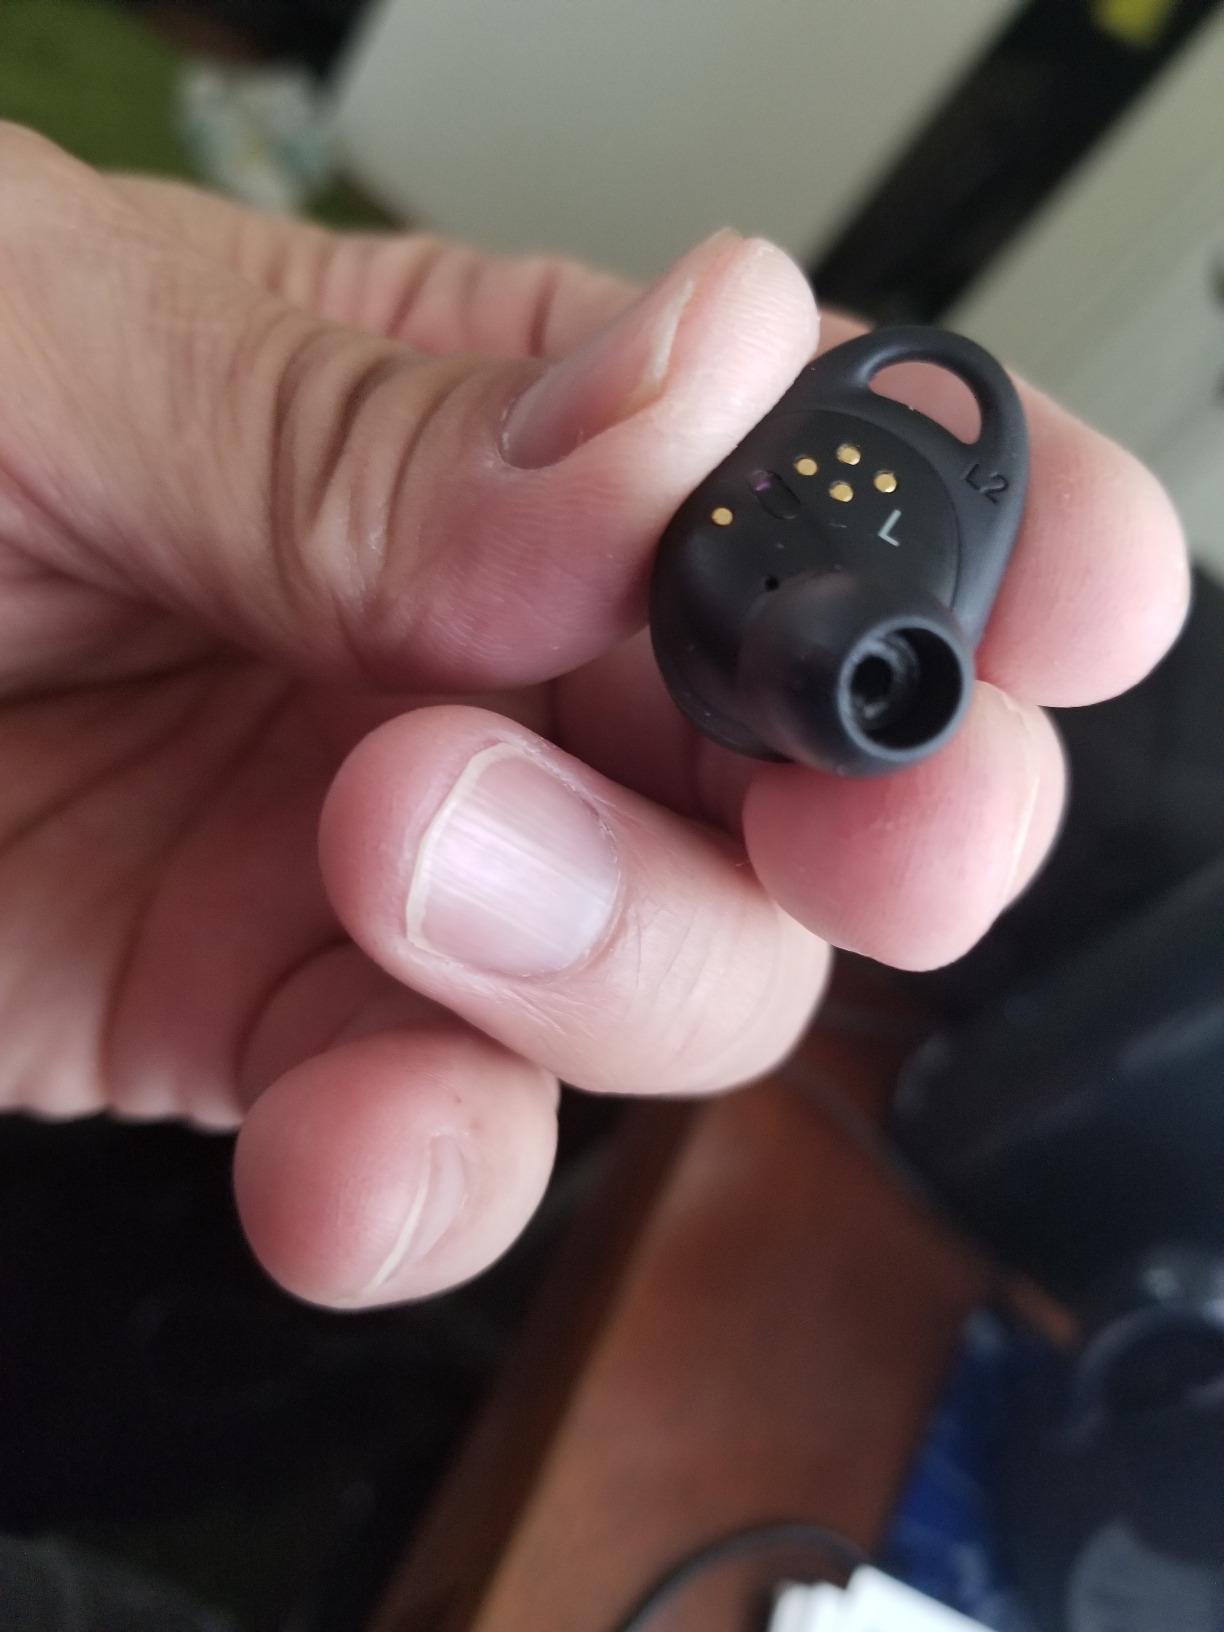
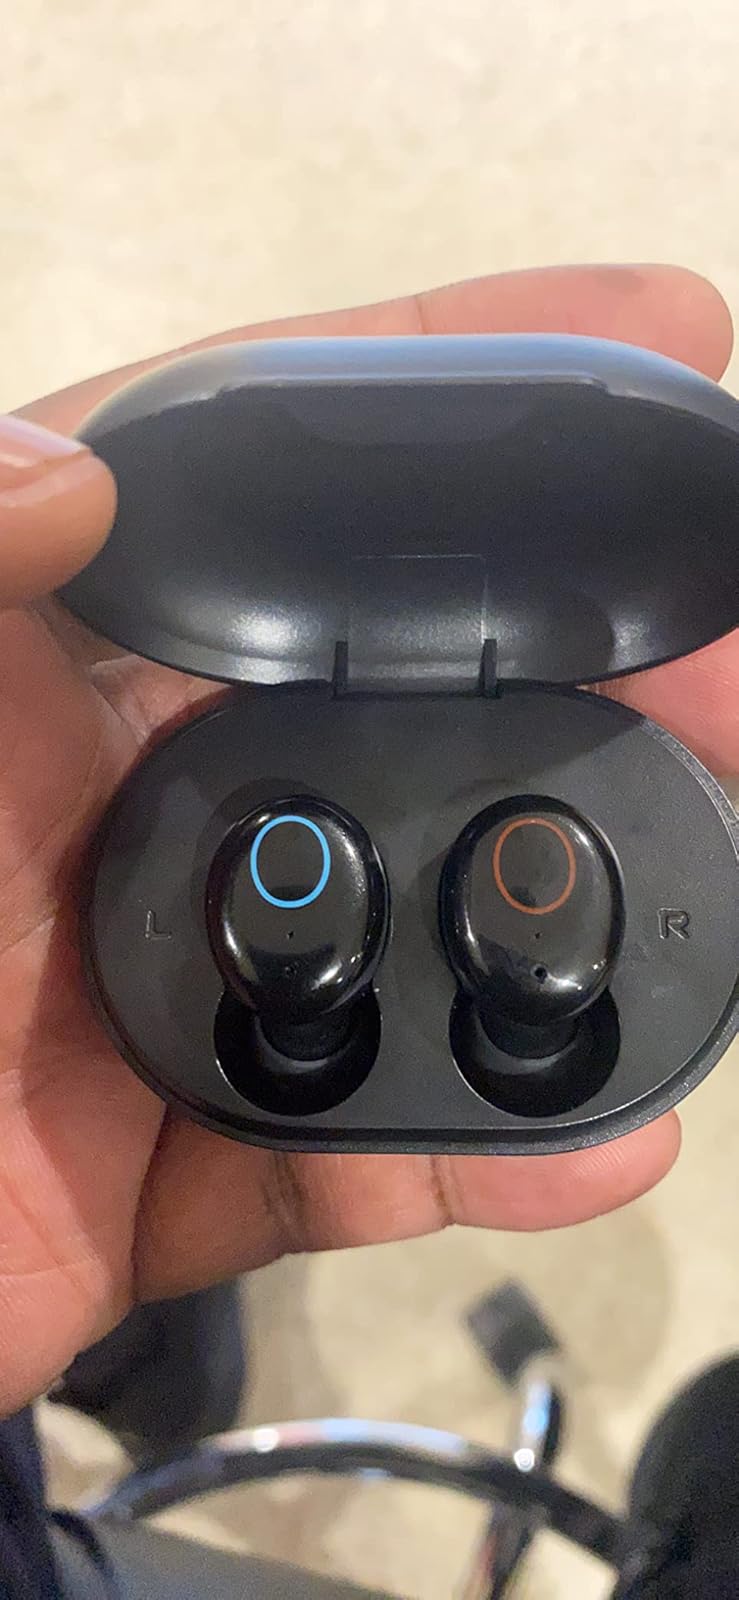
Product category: earbuds
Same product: no